Marian Zembala

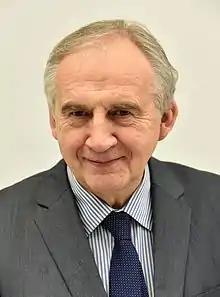
Zembala in 2016

Marian Zembala (11 February 1950 – 19 March 2022) was a Polish cardiac surgeon, full professor of medicine who served as Health Minister in 2015 and as a deputy to the Sejm (2015–2019). He was a member of Zbigniew Religa's team who performed the first successful heart transplant in Poland in 1985.